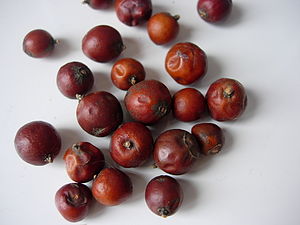
Middelhavs-ene / Galleri
Frugter.
Middelhavs-ene er et stedsegrønt træ med spidse nåle og bæragtige kogler, der bliver orangerøde ved modning. Træet er hjemmehørende i subtropiske egne og overlever ikke i Danmark.